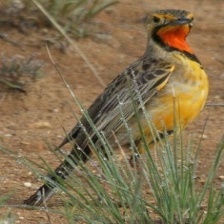
Species: CAPE LONGCLAW
Scientific name: MACRONYX CAPENSIS